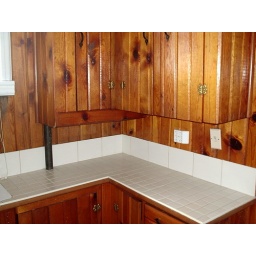
other view of kitchen from entry door, you can see sink in bottom right corner